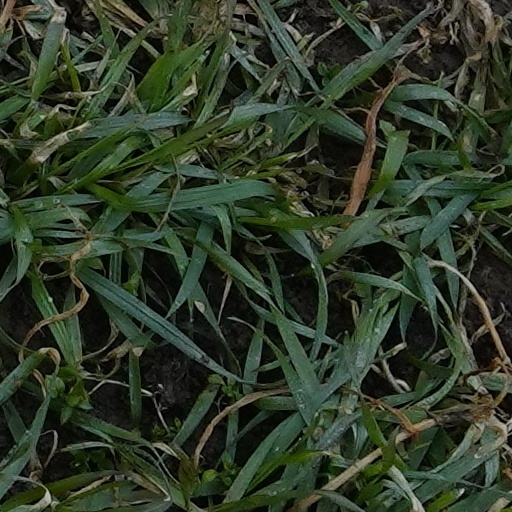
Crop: wheat